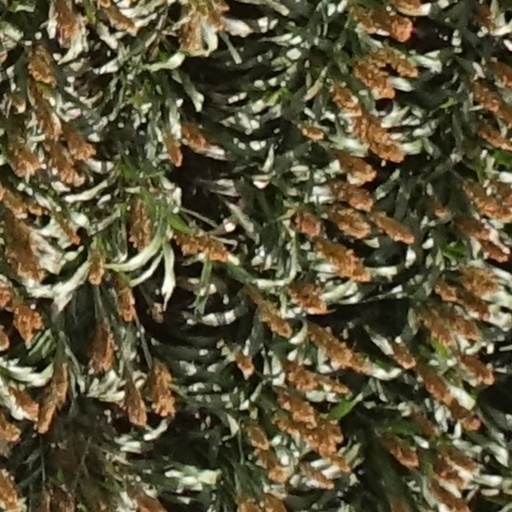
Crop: sorghum